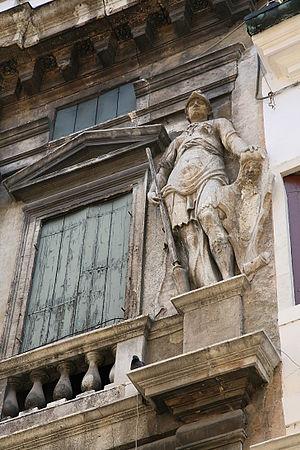
Le Palais Valmarana est une résidence urbaine sise Corso Fogazzaro, 16, à Vicence, en Vénétie, conçue par l'architecte Andrea Palladio.